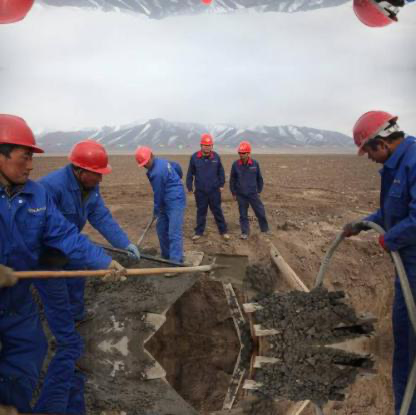
Objects in the image:
label: helmet
label: helmet
label: helmet
label: helmet
label: helmet
label: helmet
label: helmet
label: helmet
label: helmet